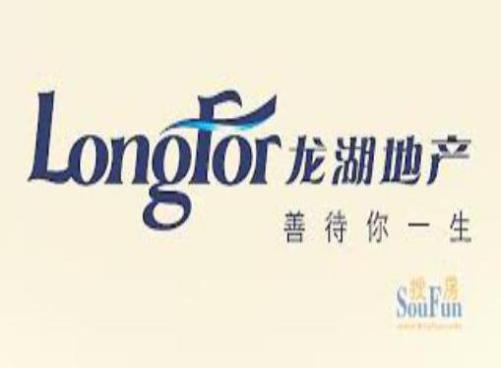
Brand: longhu
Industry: Necessities